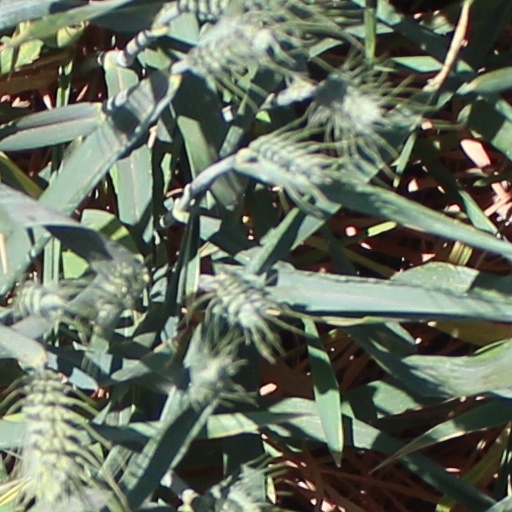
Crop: wheat